Tomatine

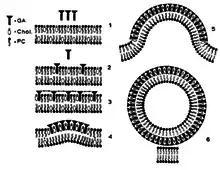
Figure 2: Mechanism of membrane disruption by glycoalkaloids

Tomatine may play a major role in resistance of the tomato plant against fungal, microbial, insect, and herbivoral attack.